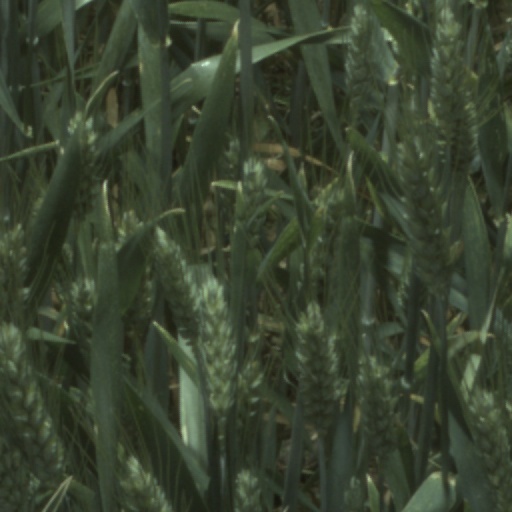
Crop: wheat